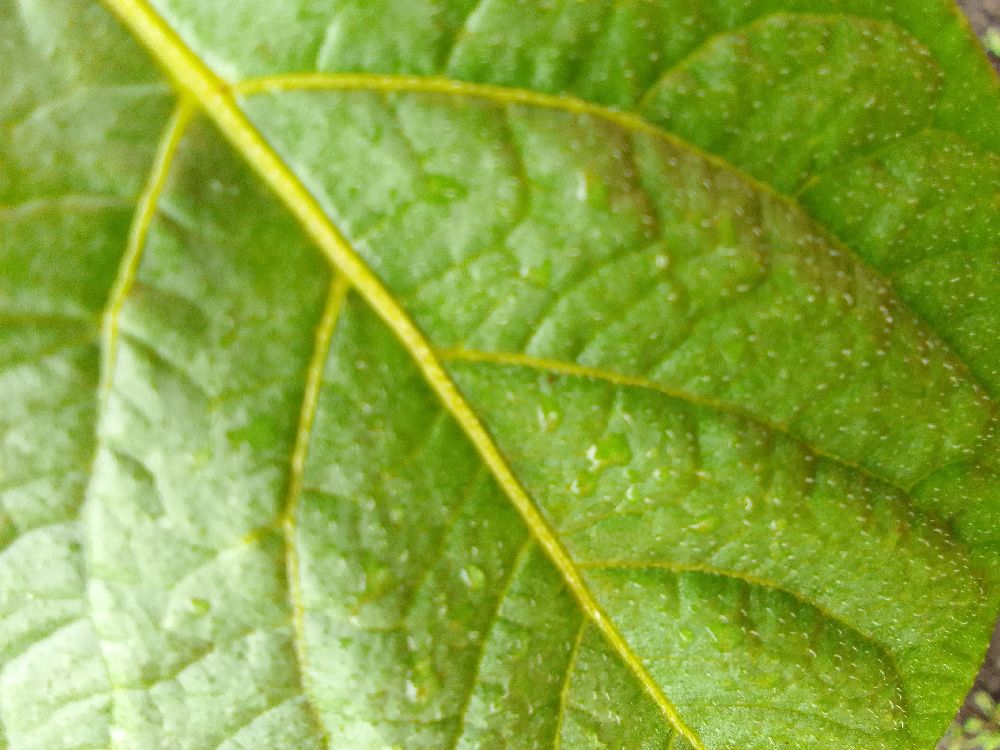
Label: Healthy